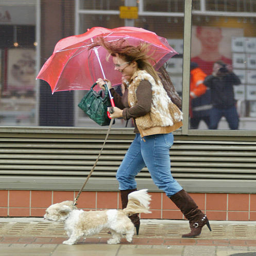
person makes her way to the recording studio with her pet dog .